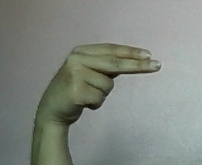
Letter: ain